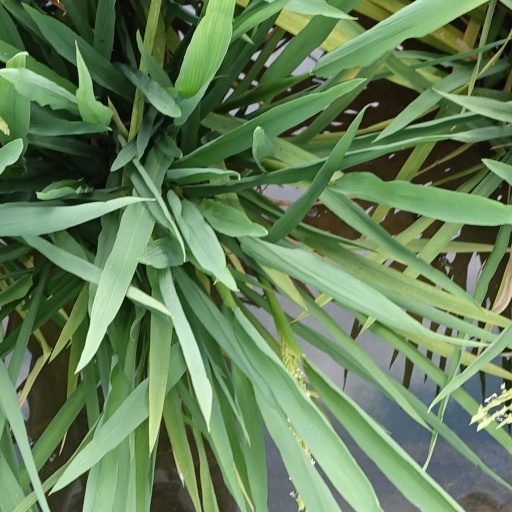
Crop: rice